Jackson network

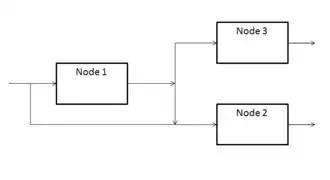
A three-node open Jackson network

Since the service rate here does not depend on state, the formula_29s simply follow a geometric distribution.